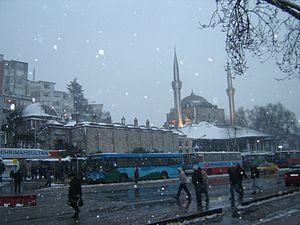
La mosquée Mirimah est une mosquée du district d'Üsküdar à Istanbul en Turquie. Elle porte le nom de la fille de Soliman le Magnifique et de Roxelane, la princesse Mihrimah qui a ordonné et financé sa construction. Œuvre de l'architecte impérial Sinan, l'édifice est achevé en 1548. Son plan est original, car elle comporte une coupole centrale entourée de trois autres coupoles.